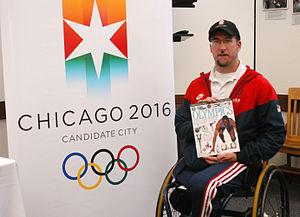
La ville de Chicago a été sélectionnée le 16 mai 2007 par le Comité international olympique, comme l'une des quatre villes candidates officielles à l'organisation des Jeux olympiques d'été de 2016. Ses concurrentes furent Madrid, Rio de Janeiro et Tokyo. Chicago fut éliminé dès le premier tour.
La chronologie de Chicago liste les principaux événements qui jalonnent l'histoire de la ville de Chicago, aux États-Unis.